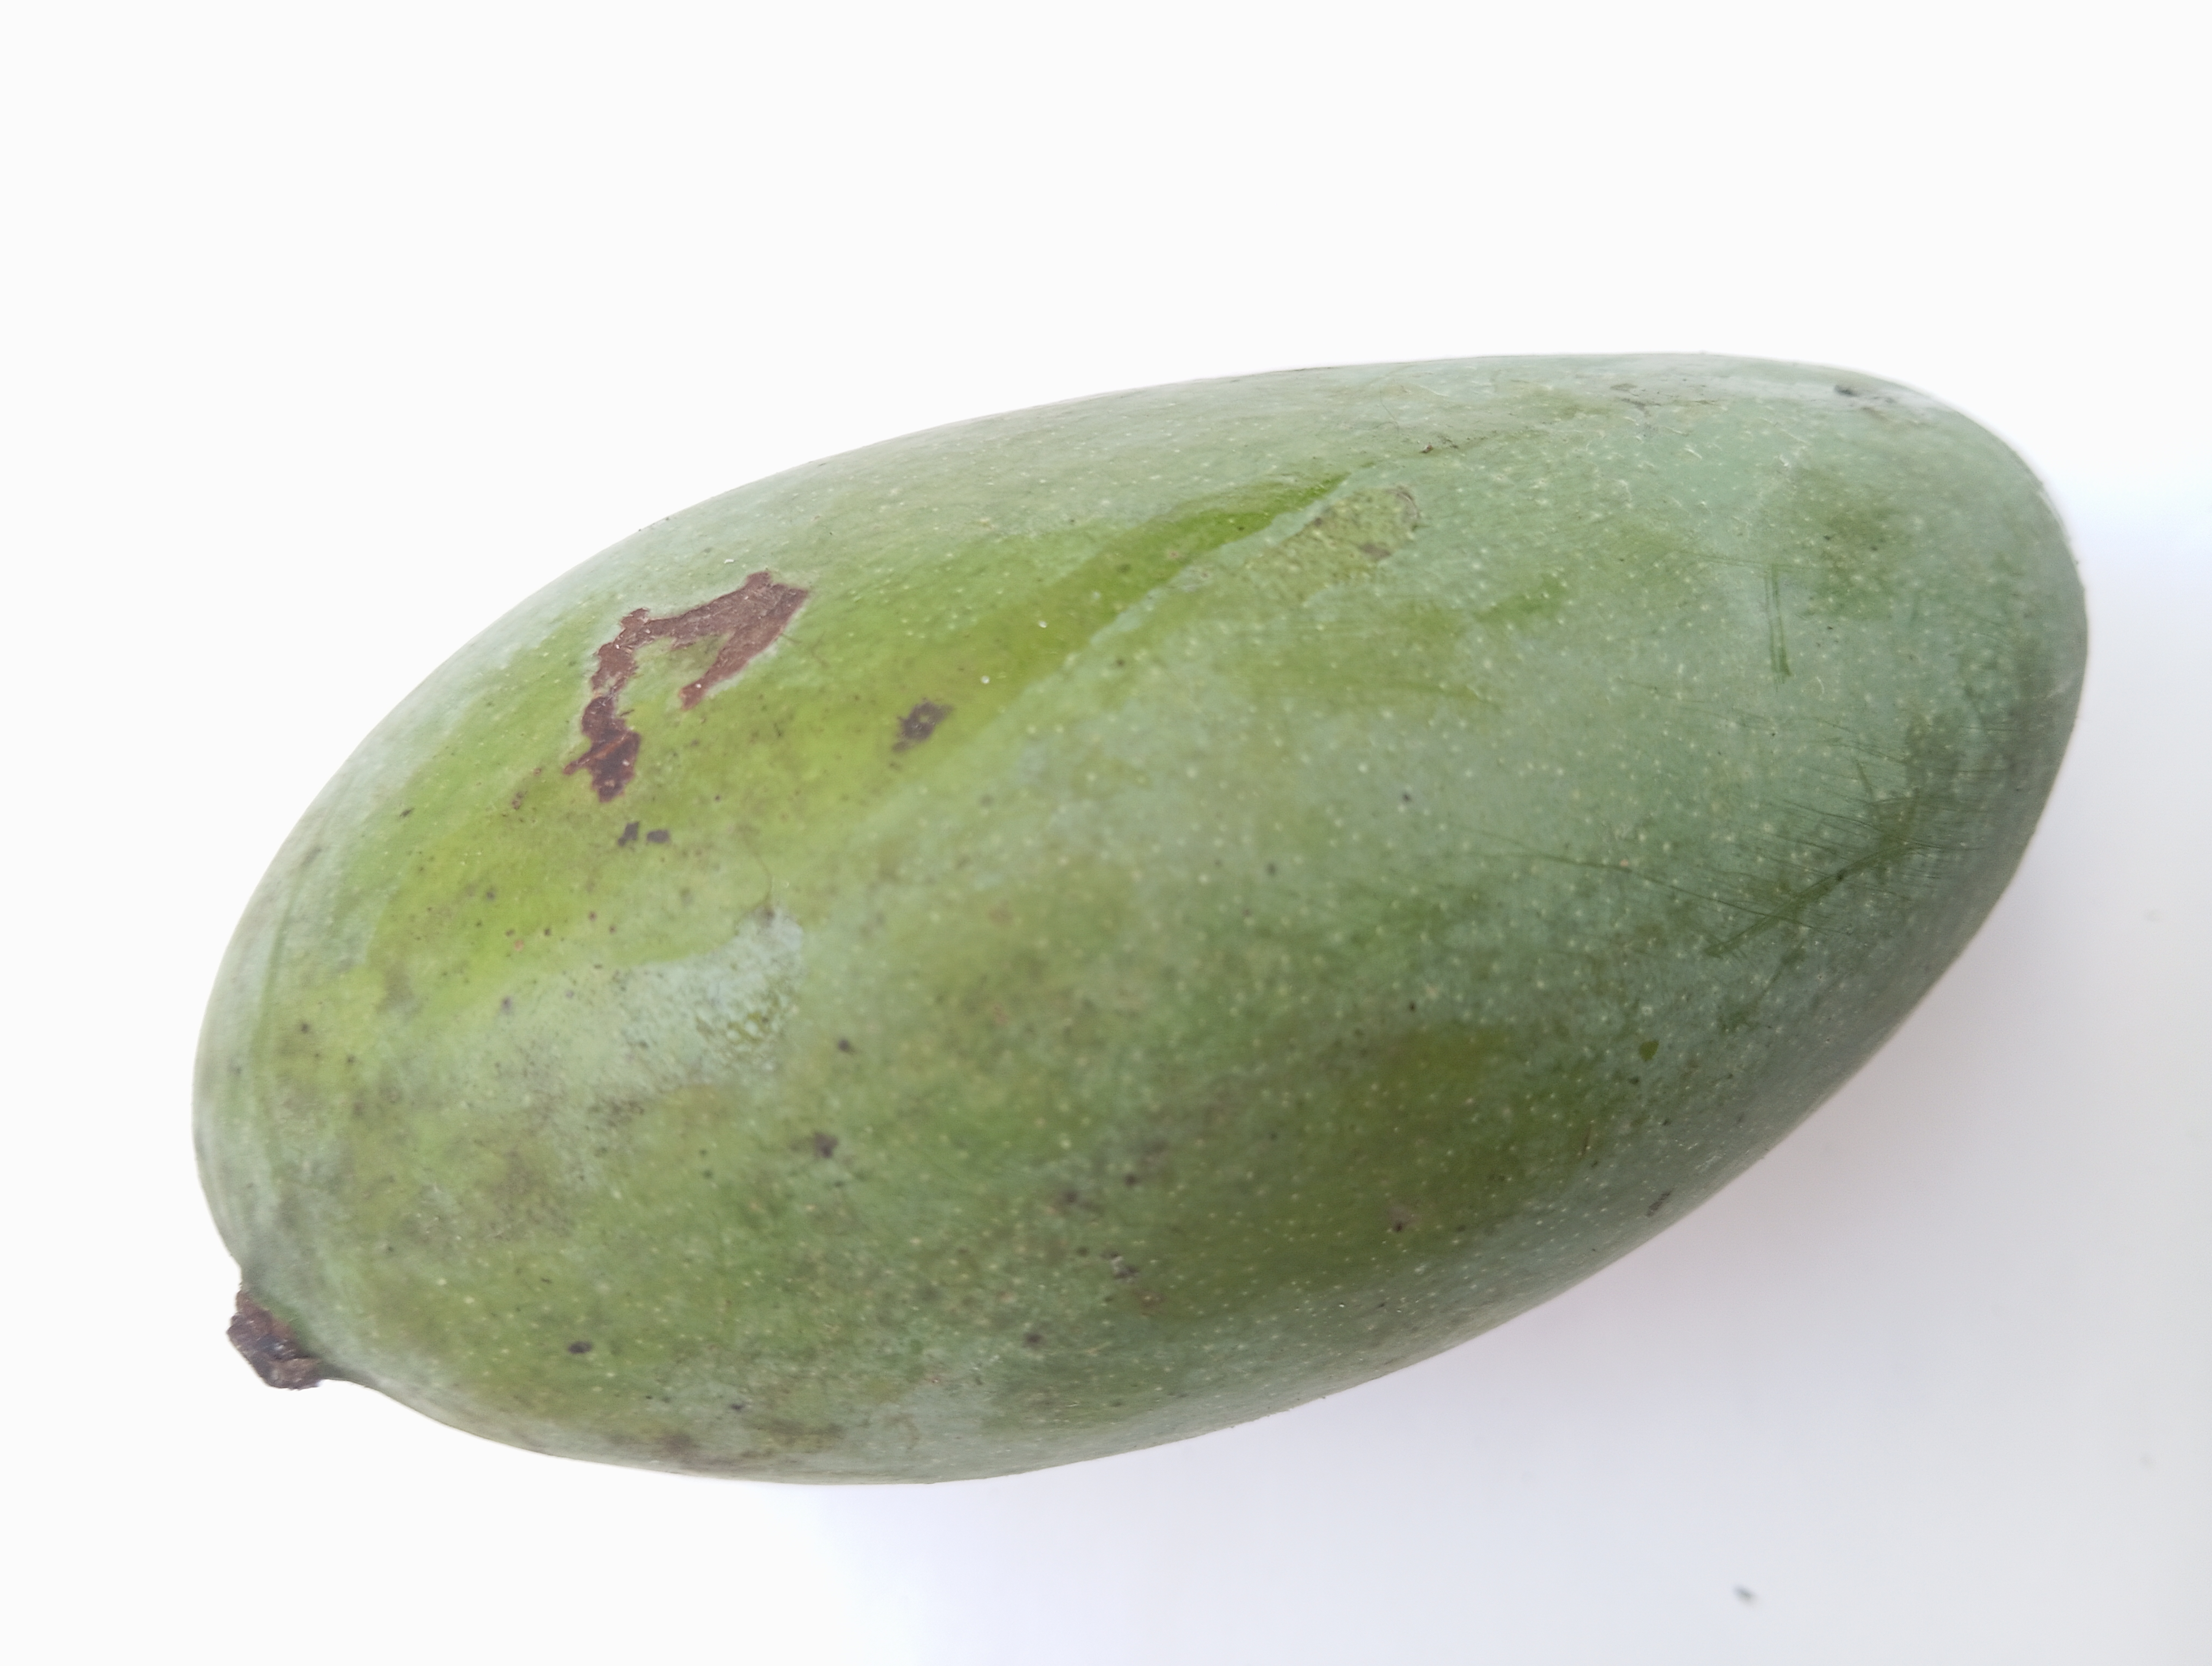
Mango variety: Amrapali